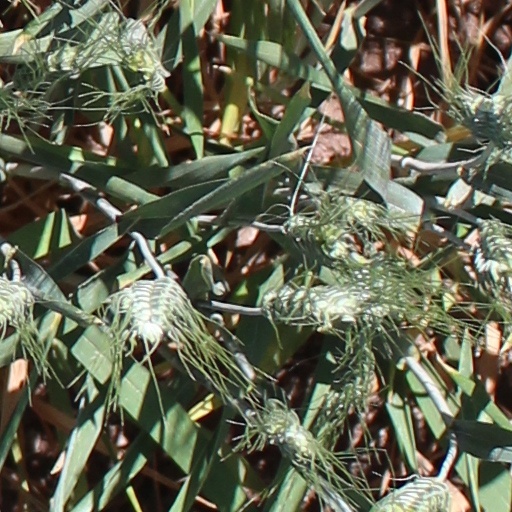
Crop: wheat